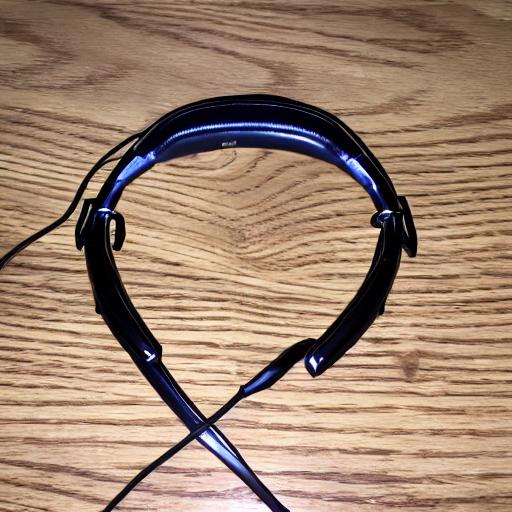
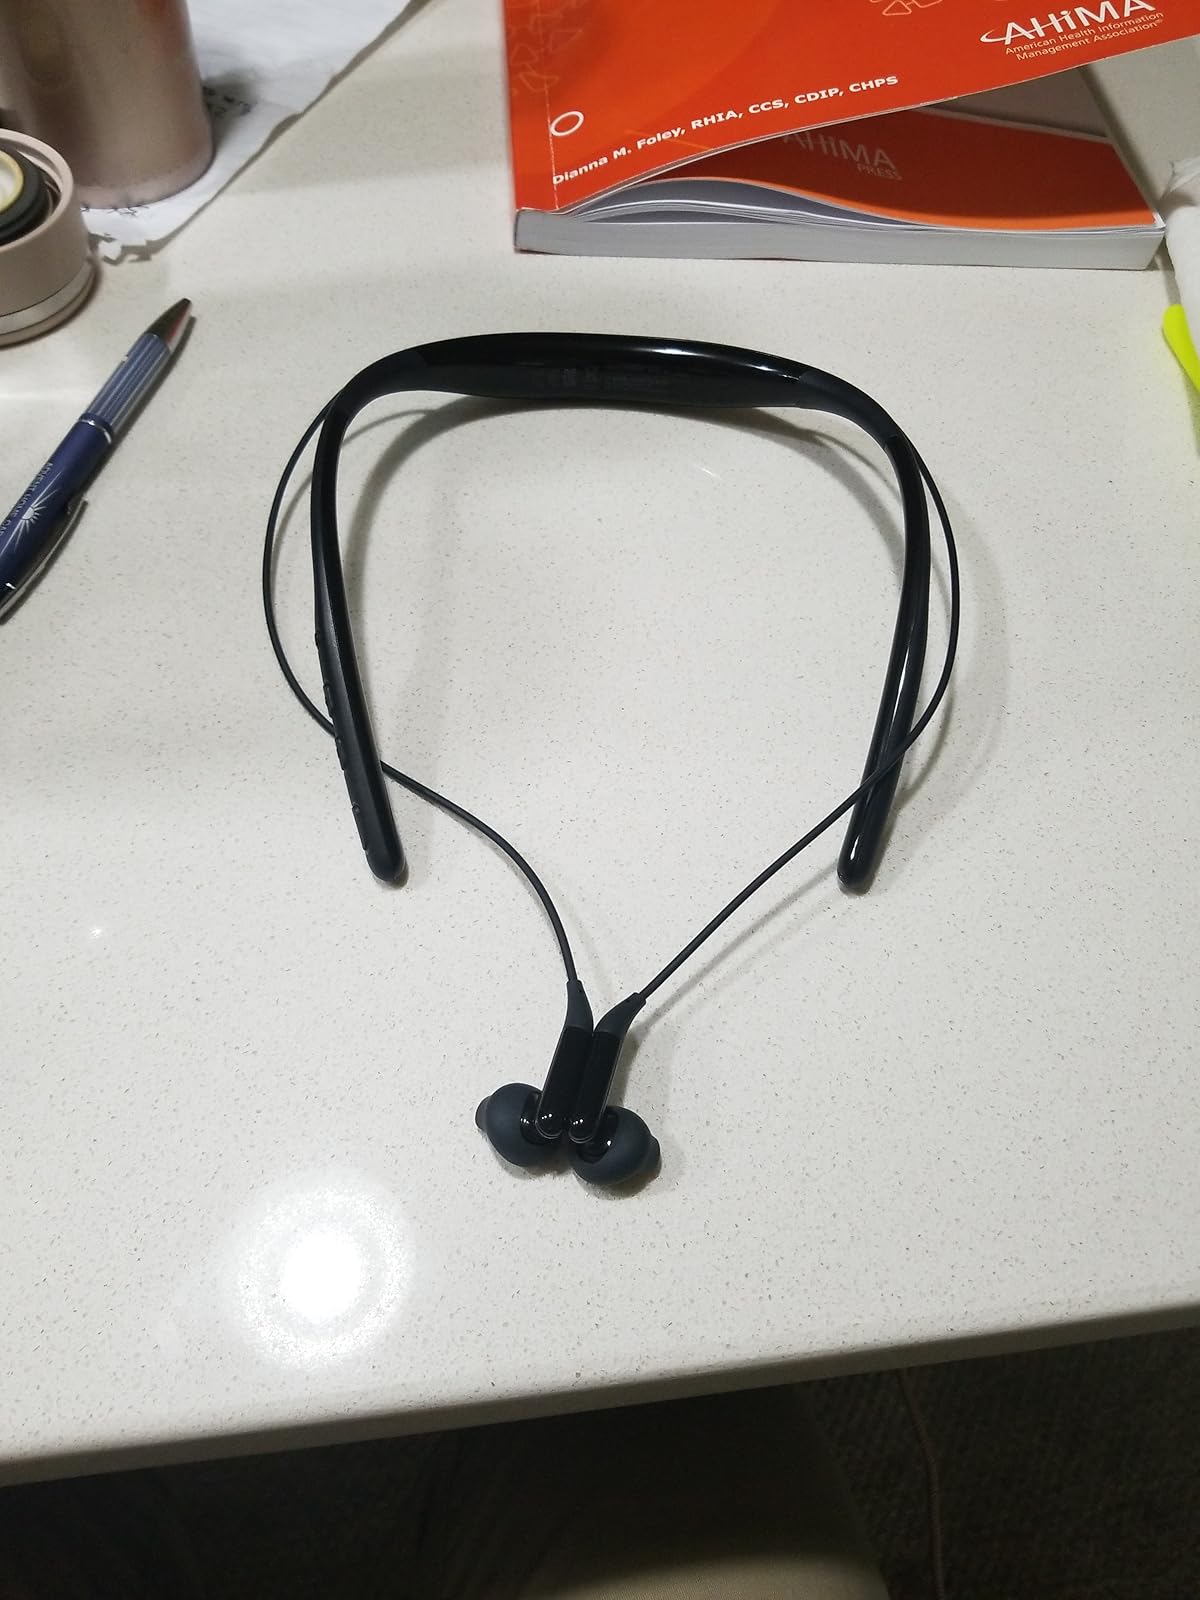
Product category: headphones
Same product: no